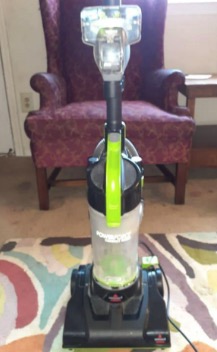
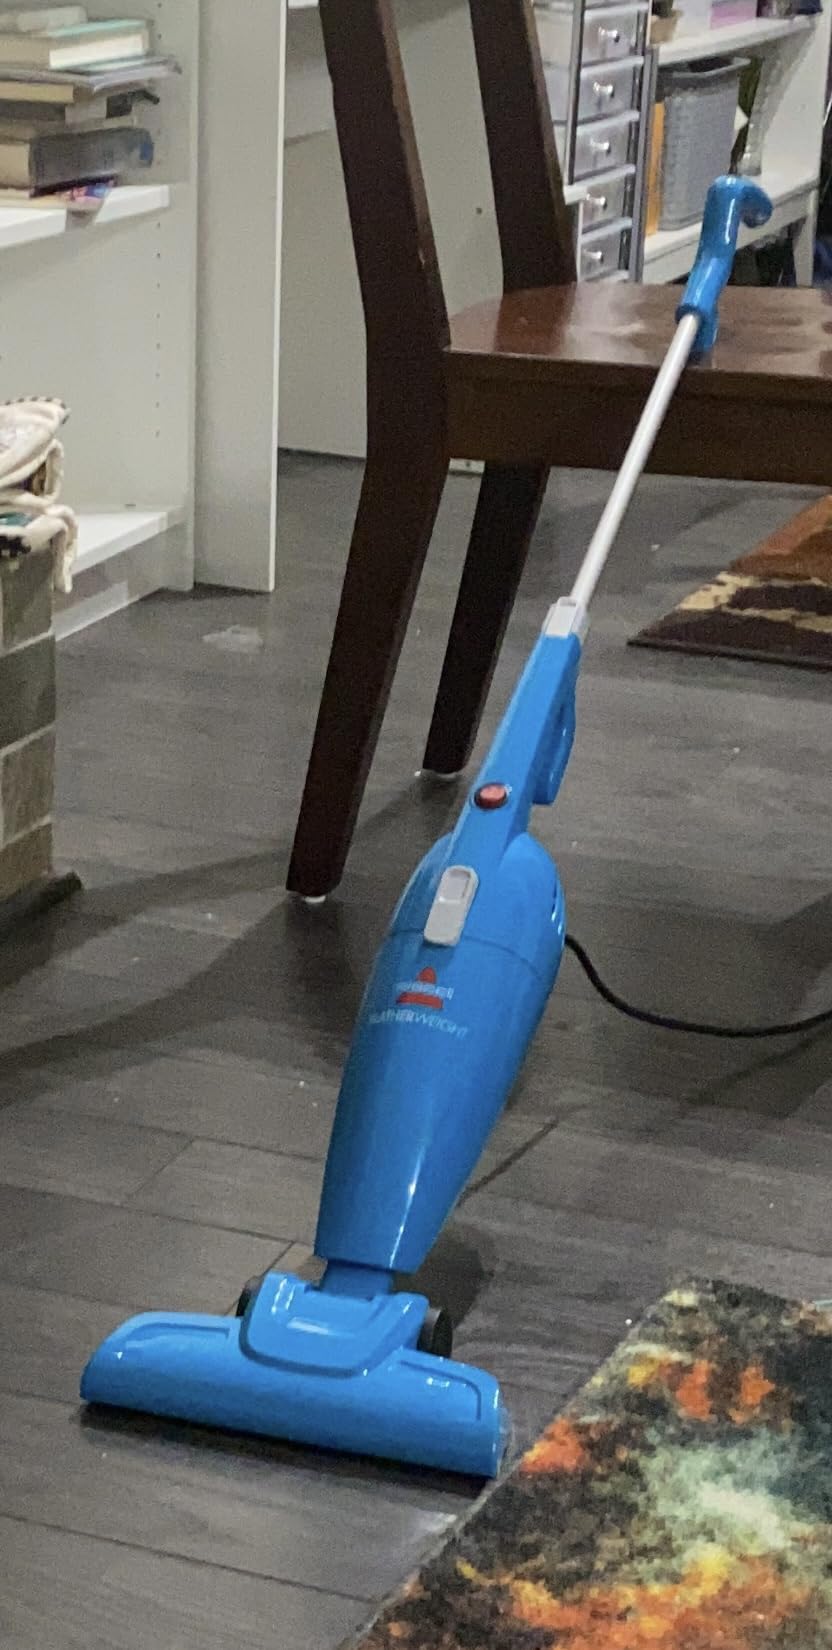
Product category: items_vacuum
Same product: no